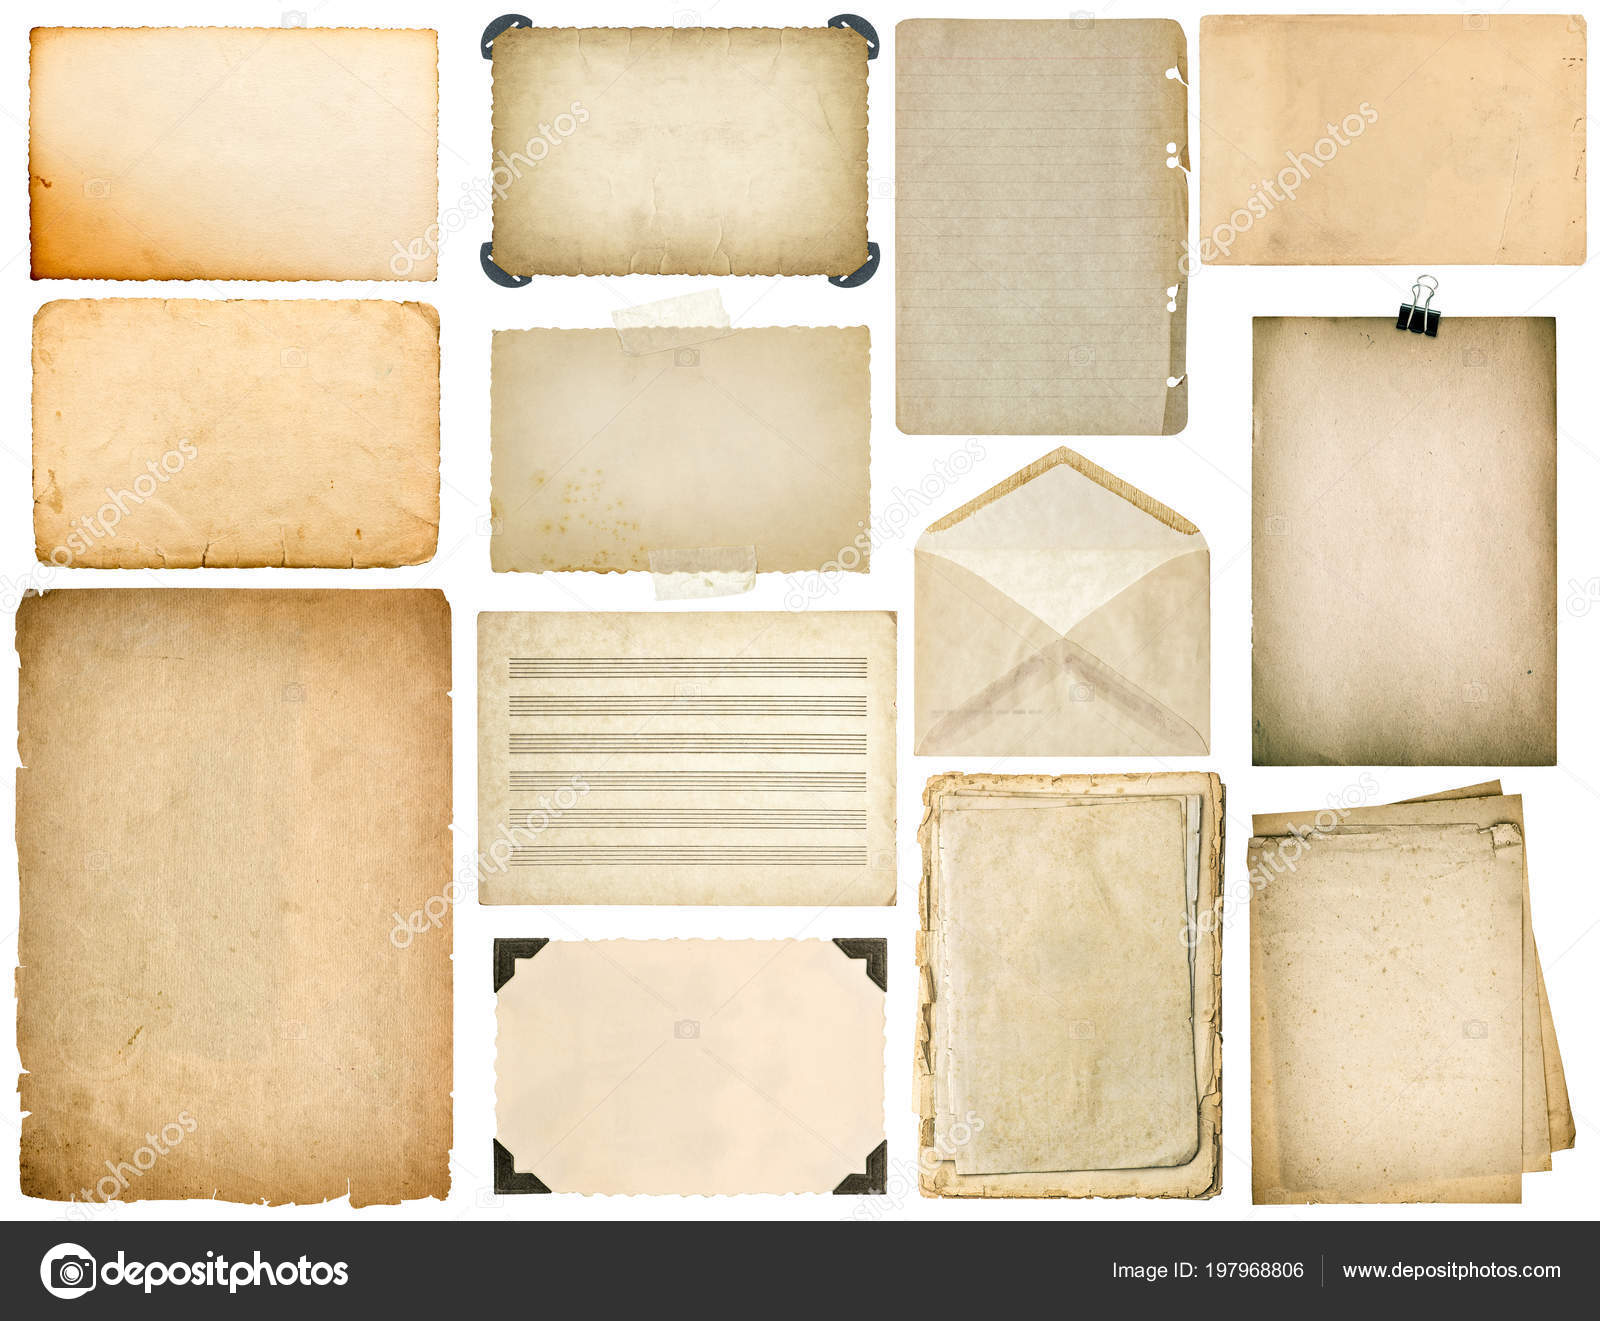
Label: cardboard